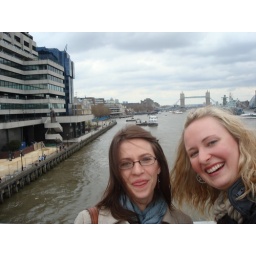
we look dumb but you can actually see the tower bridge in the background, unlike the others